Vehicle registration plates of Qatar

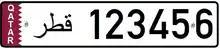
Current plate design (2012-present).

Vehicle registration plates of Qatar were introduced in the 1950s. The current version was adopted in 2012. The international vehicle registration code for Qatar is Q.